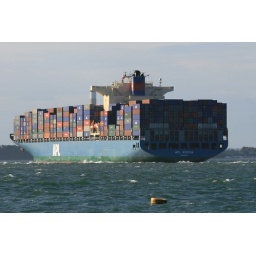
APL Container ship Russia leaving the solent heading in to Southampton water for Southampton docks